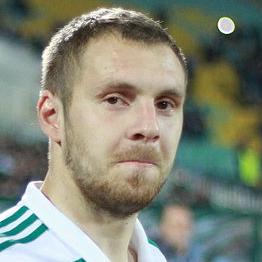
Age: 29